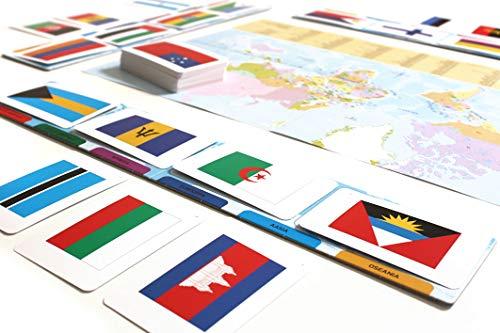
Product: Tactic Games US Flags of The World Family Card Game - Educational & Fun - Play & Learn About Flags, Nations & Geography
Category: Toys & Games | Games & Accessories
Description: Family card game makes learning about nations more fun.
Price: $12.99
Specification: ProductDimensions:8.7x1.6x6.3inches|ItemWeight:1.19pounds|ShippingWeight:1.5pounds(Viewshippingratesandpolicies)|DomesticShipping:ItemcanbeshippedwithinU.S.|InternationalShipping:ThisitemcanbeshippedtoselectcountriesoutsideoftheU.S.LearnMore|ASIN:B00006JMXU|Itemmodelnumber:02177|Manufacturerrecommendedage:8yearsandup